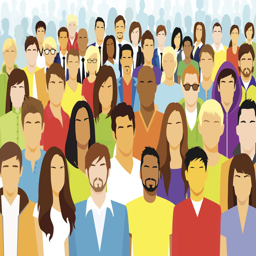
group of people from all different backgrounds